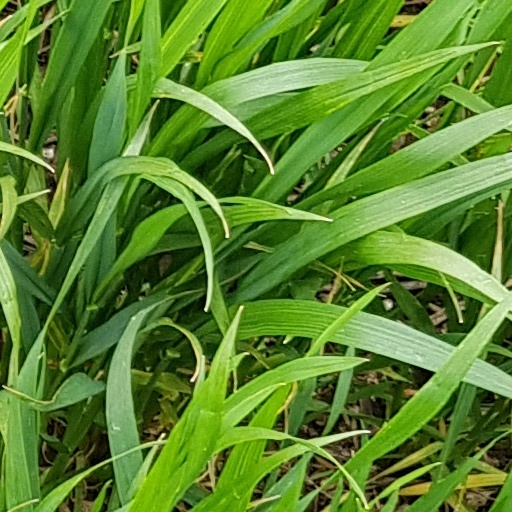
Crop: wheat